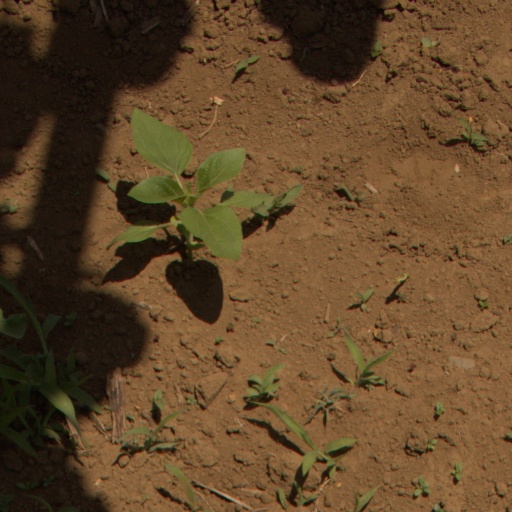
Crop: Jerusalem artichoke